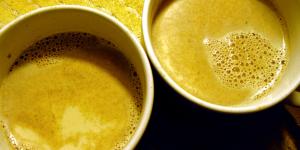
pinolillo